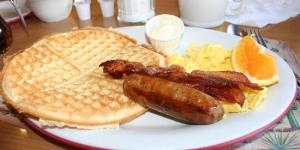
jureles catalina